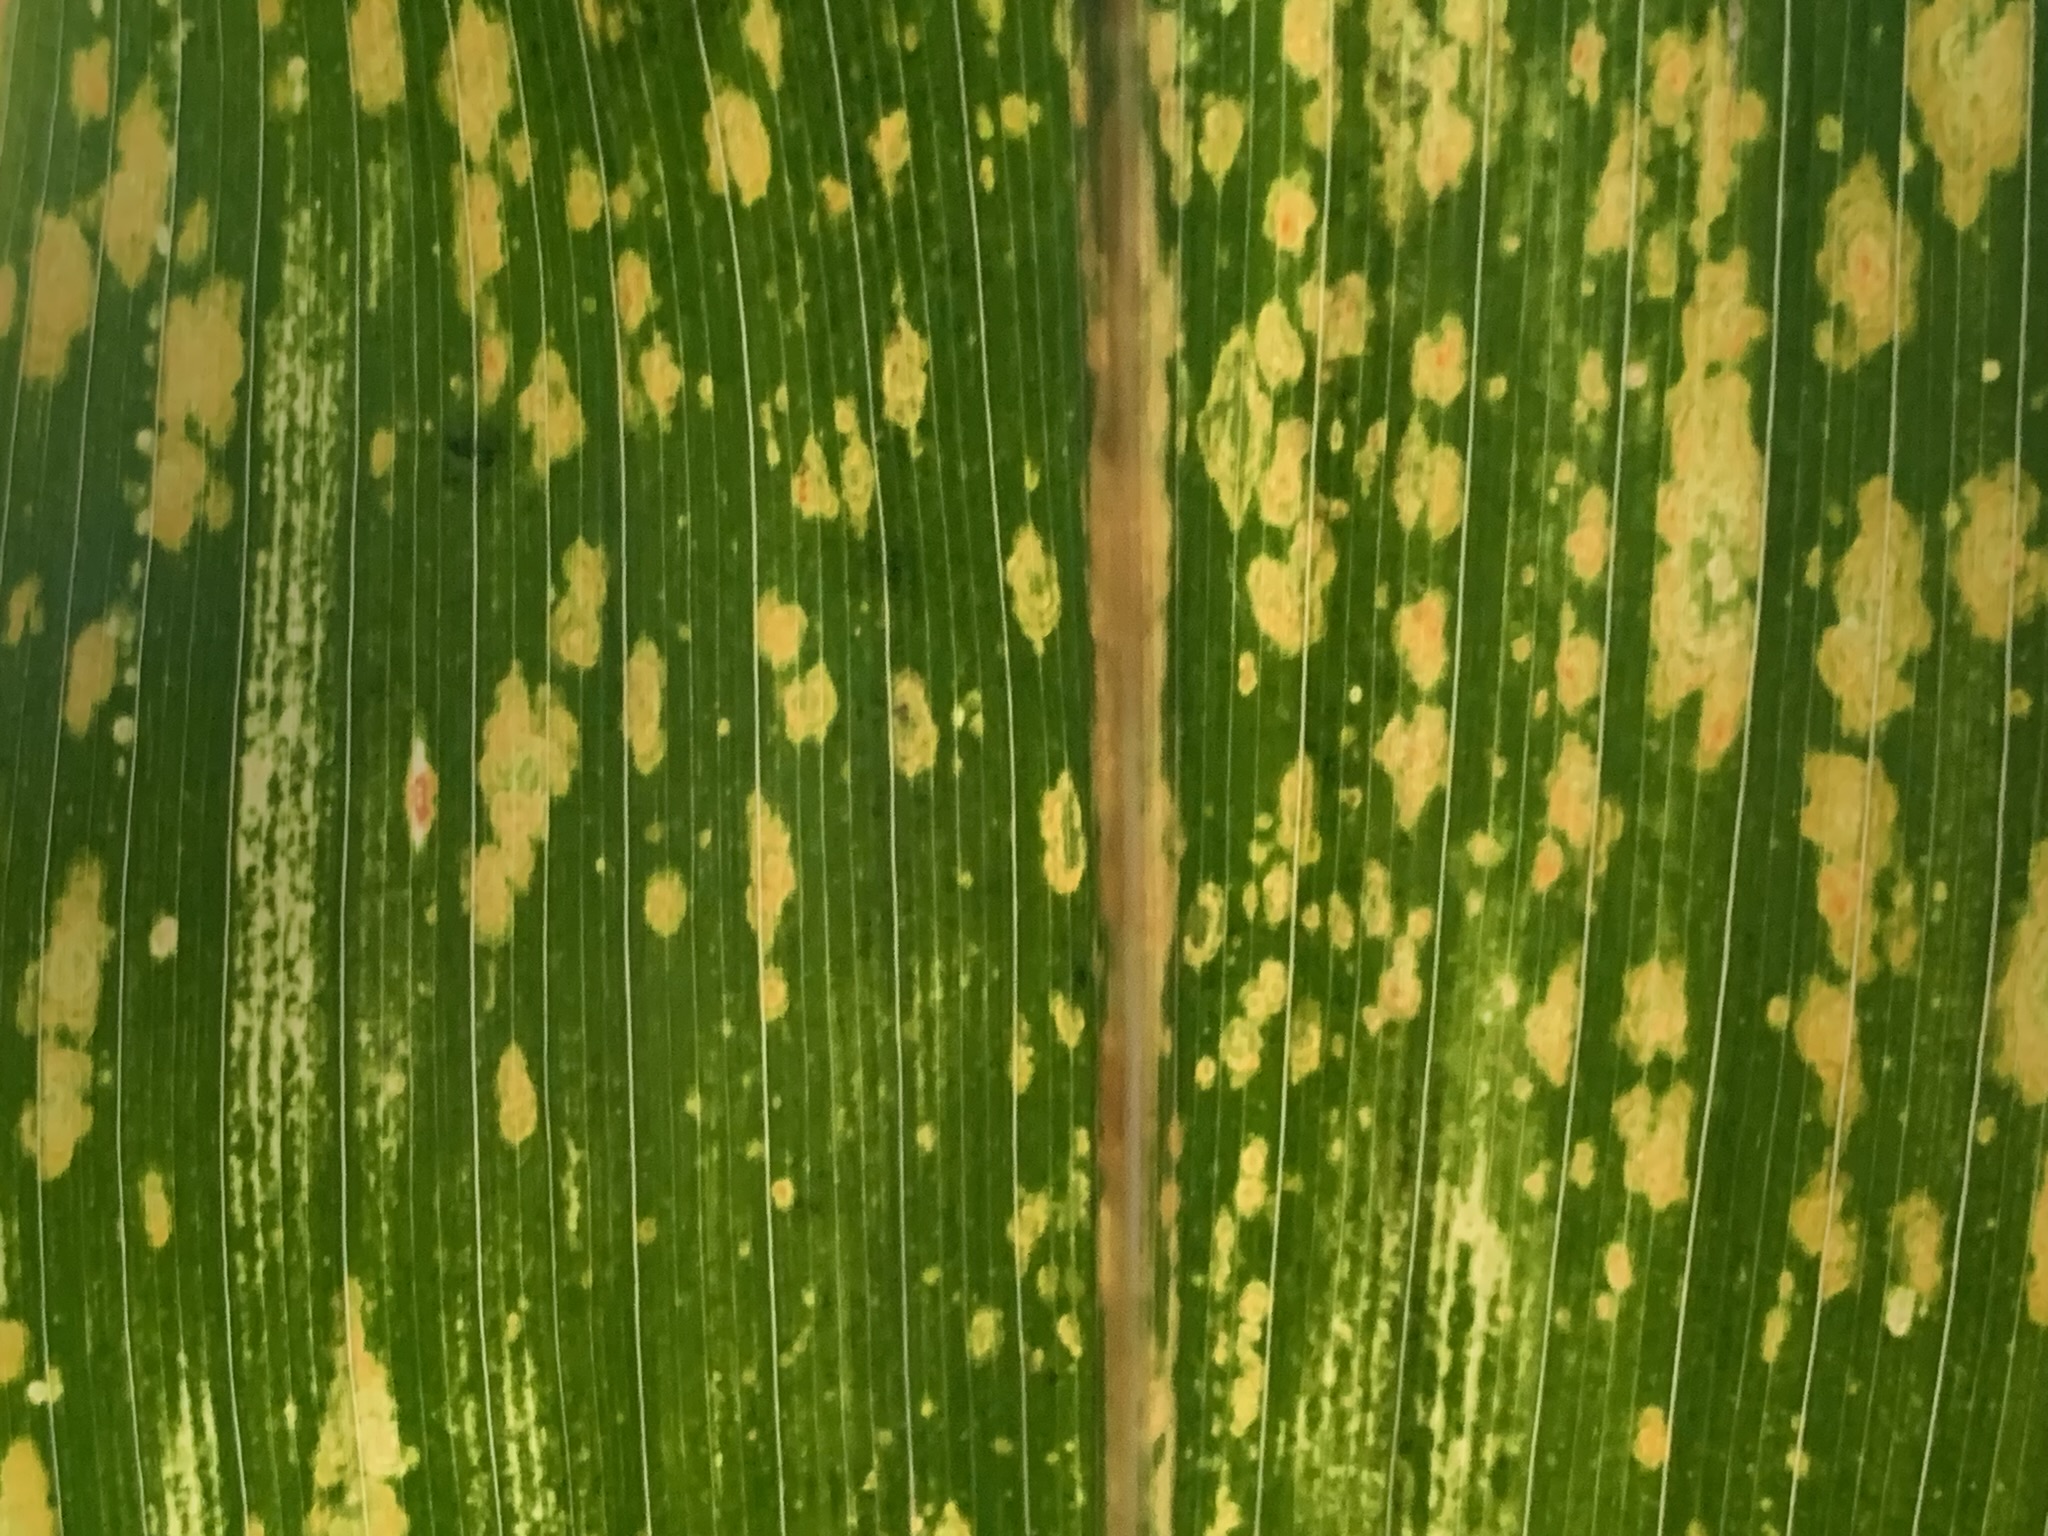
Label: MLN